Chapman Commission

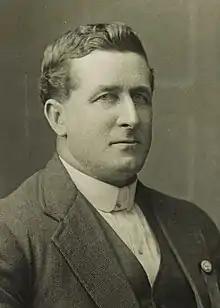
Percy Brookfield

All up 266 men were found to have pneumoconiosis, of these 38% had the condition supervened by pulmonary tuberculosis. Of the cohort, almost all were those engaged as practical miners, and a third had worked exclusively at Broken Hill mines. Furthermore, there was a high correlation between incidence of pneumoconiosis and the length of time spent working as practical miners. No men who had worked for less than eight years were afflicted. During the timespan of the investigation, many of the pneumoconiosis affected men developed tuberculosis, and of these several died. It was found that tuberculosis complicated with pneumoconiosis was more rapidly fatal than uncomplicated tuberculosis.